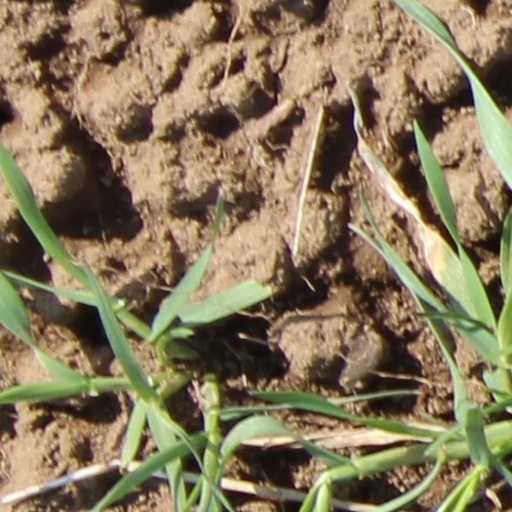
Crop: wheat